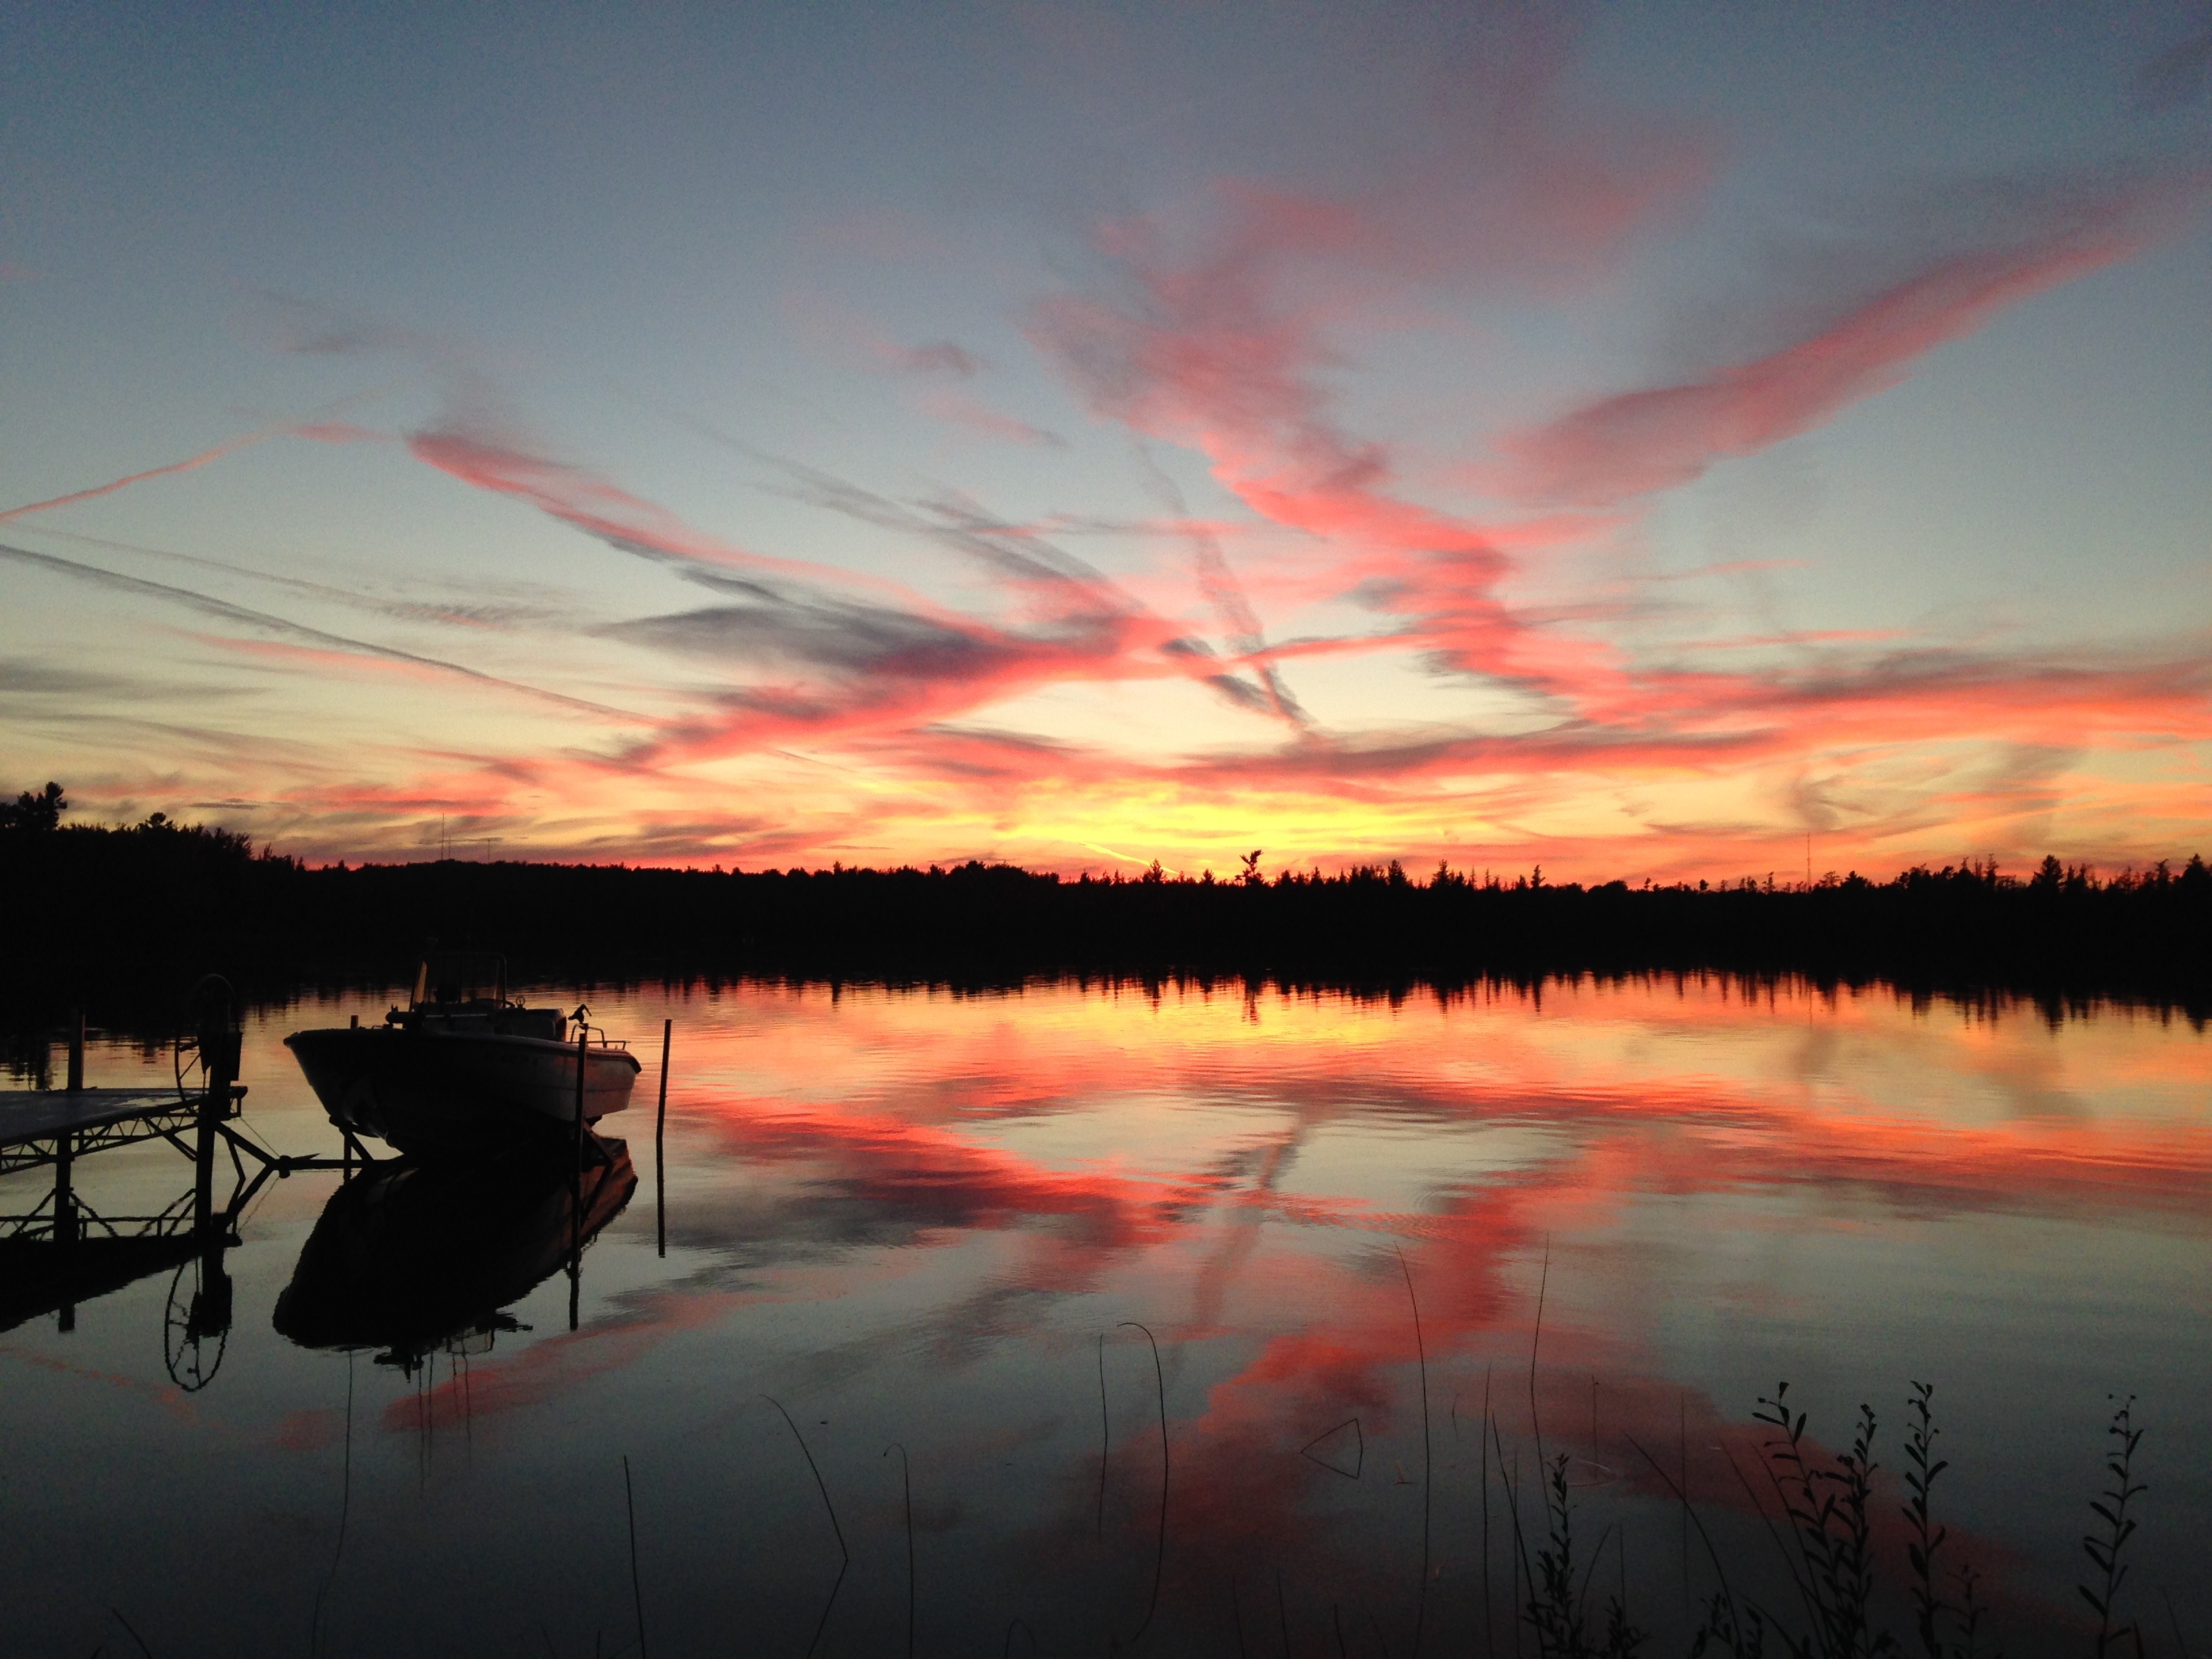
sea, horizon, cloud, sky, sunrise, sunset, morning, dawn, dusk, evening, reflection, afterglow, meteorological phenomenon, atmospheric phenomenon